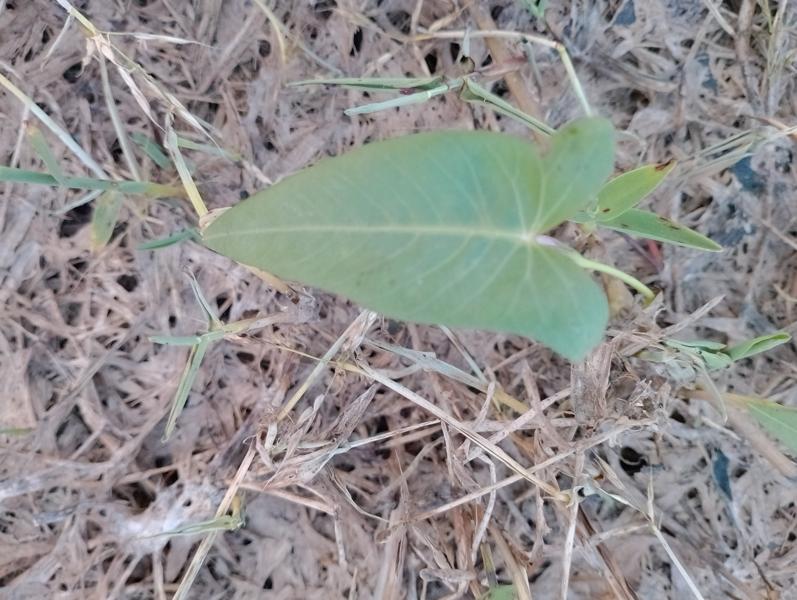
Weed species: Ipomoea aquatic